Eliska Cross

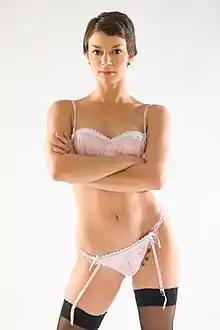

Eliska Cross (born January 6, 1986) is a French actress and former pornographic actress. She began her career in the adult film industry in 2006, working with major studios across Europe and the United States. After retiring from adult films, she transitioned to mainstream cinema and modeling, appearing in films such as "Rose, c'est Paris", "Black Venus", "Lea", and "Echap". Cross is also known for her work in light painting photography and has been active as a coach specializing in femininity and personal development since 2009.